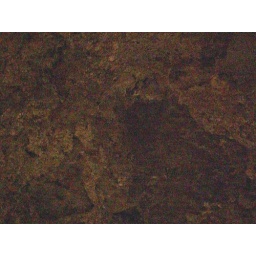
close up of rock wall in Norwich Castle